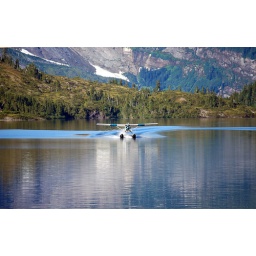
Seaplane landing on mountain top lake near Ketchikan, Alaska.